Knockcroghery

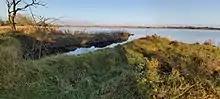
Remains of The Roscommon Club Boat House at Galey Bay

St. Patrick's Catholic Church is an example of late nineteenth-century ecclesiastical design. It features a two-stage bell tower with pinnacles and a more recently added copper spire. It was built commencing in 1879, with the church being consecrated on 18 October 1885. In the early 1950s, the tower and spire were completed, the bell was installed and the choir gallery was built. At the same time, repair works were carried out, the church was replastered internally and wiring for electric lighting and heating was installed in anticipation of the arrival of rural electrification. In the meantime, lighting was provided by a petrol-powered generator. Electricity came to the village in late 1953.